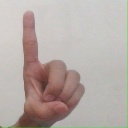
अक्षर: ड